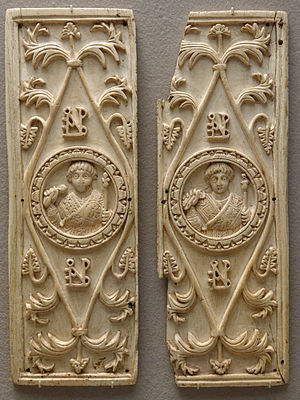
Konsulardiptykon / Eksempler kronologisk
I senantikken var en konsulardiptykon en særlig form for diptykon – to sammenkoblede paneler normalt lavet af elfenben, træ eller metal og udsmykket med udskåret dekoration – der kunne fungere som en lille skriveplade, men havde også til formål et være en slags luksuriøs påmindelse om giveren, en consul ordinarius. De blev uddelt som gave til dem der havde støttet hans kandidatur og markerede hans tiltrædelse til posten.